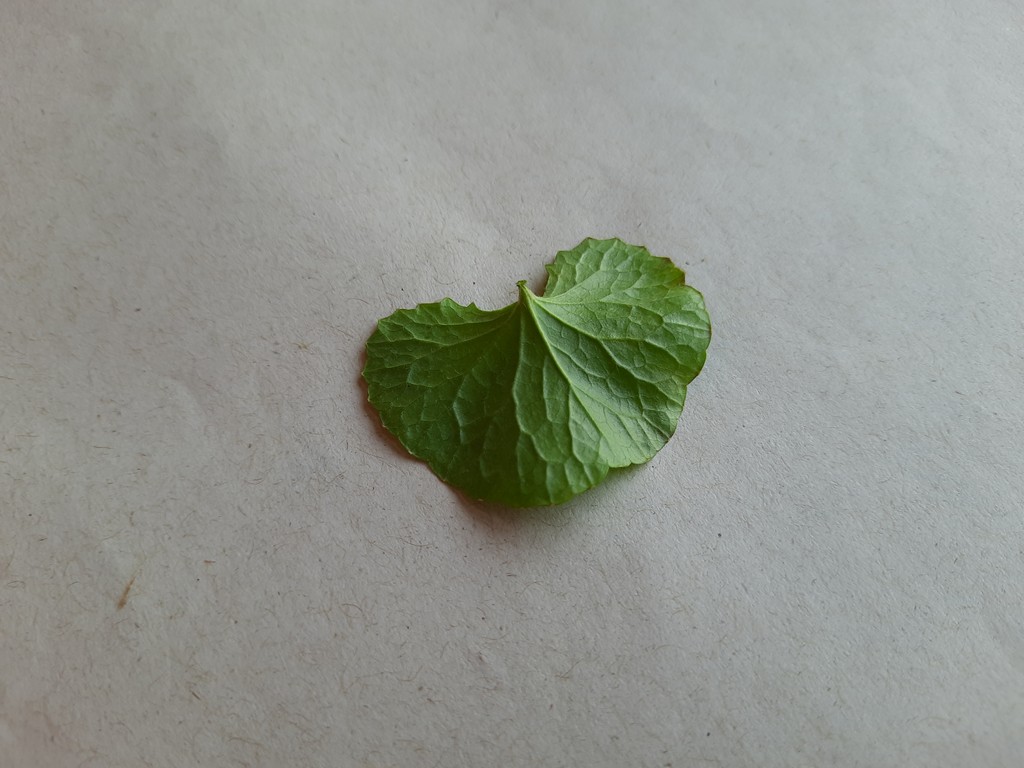
Label: Healthy